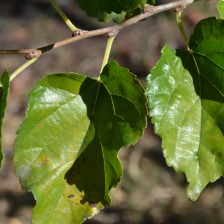
Variety: Kamphaengsaeng42